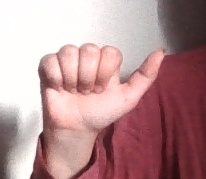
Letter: dhad